SBB Em 3/3

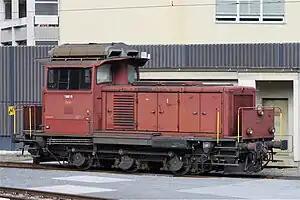
Em 3/3 18816

The SBB Em 3/3 is a diesel shunting locomotive of the Swiss Federal Railways (SBB). They were built between 1959 and 1963, with a total of 42 units being manufactured by the Swiss Locomotive and Machine Works. They were designed to perform shunting duties for the SBB and were assigned running numbers "18801" to "18841" and "SZU 11 Leu".